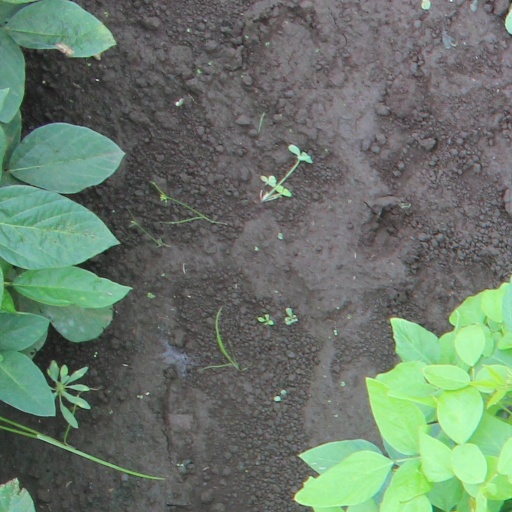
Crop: soybean